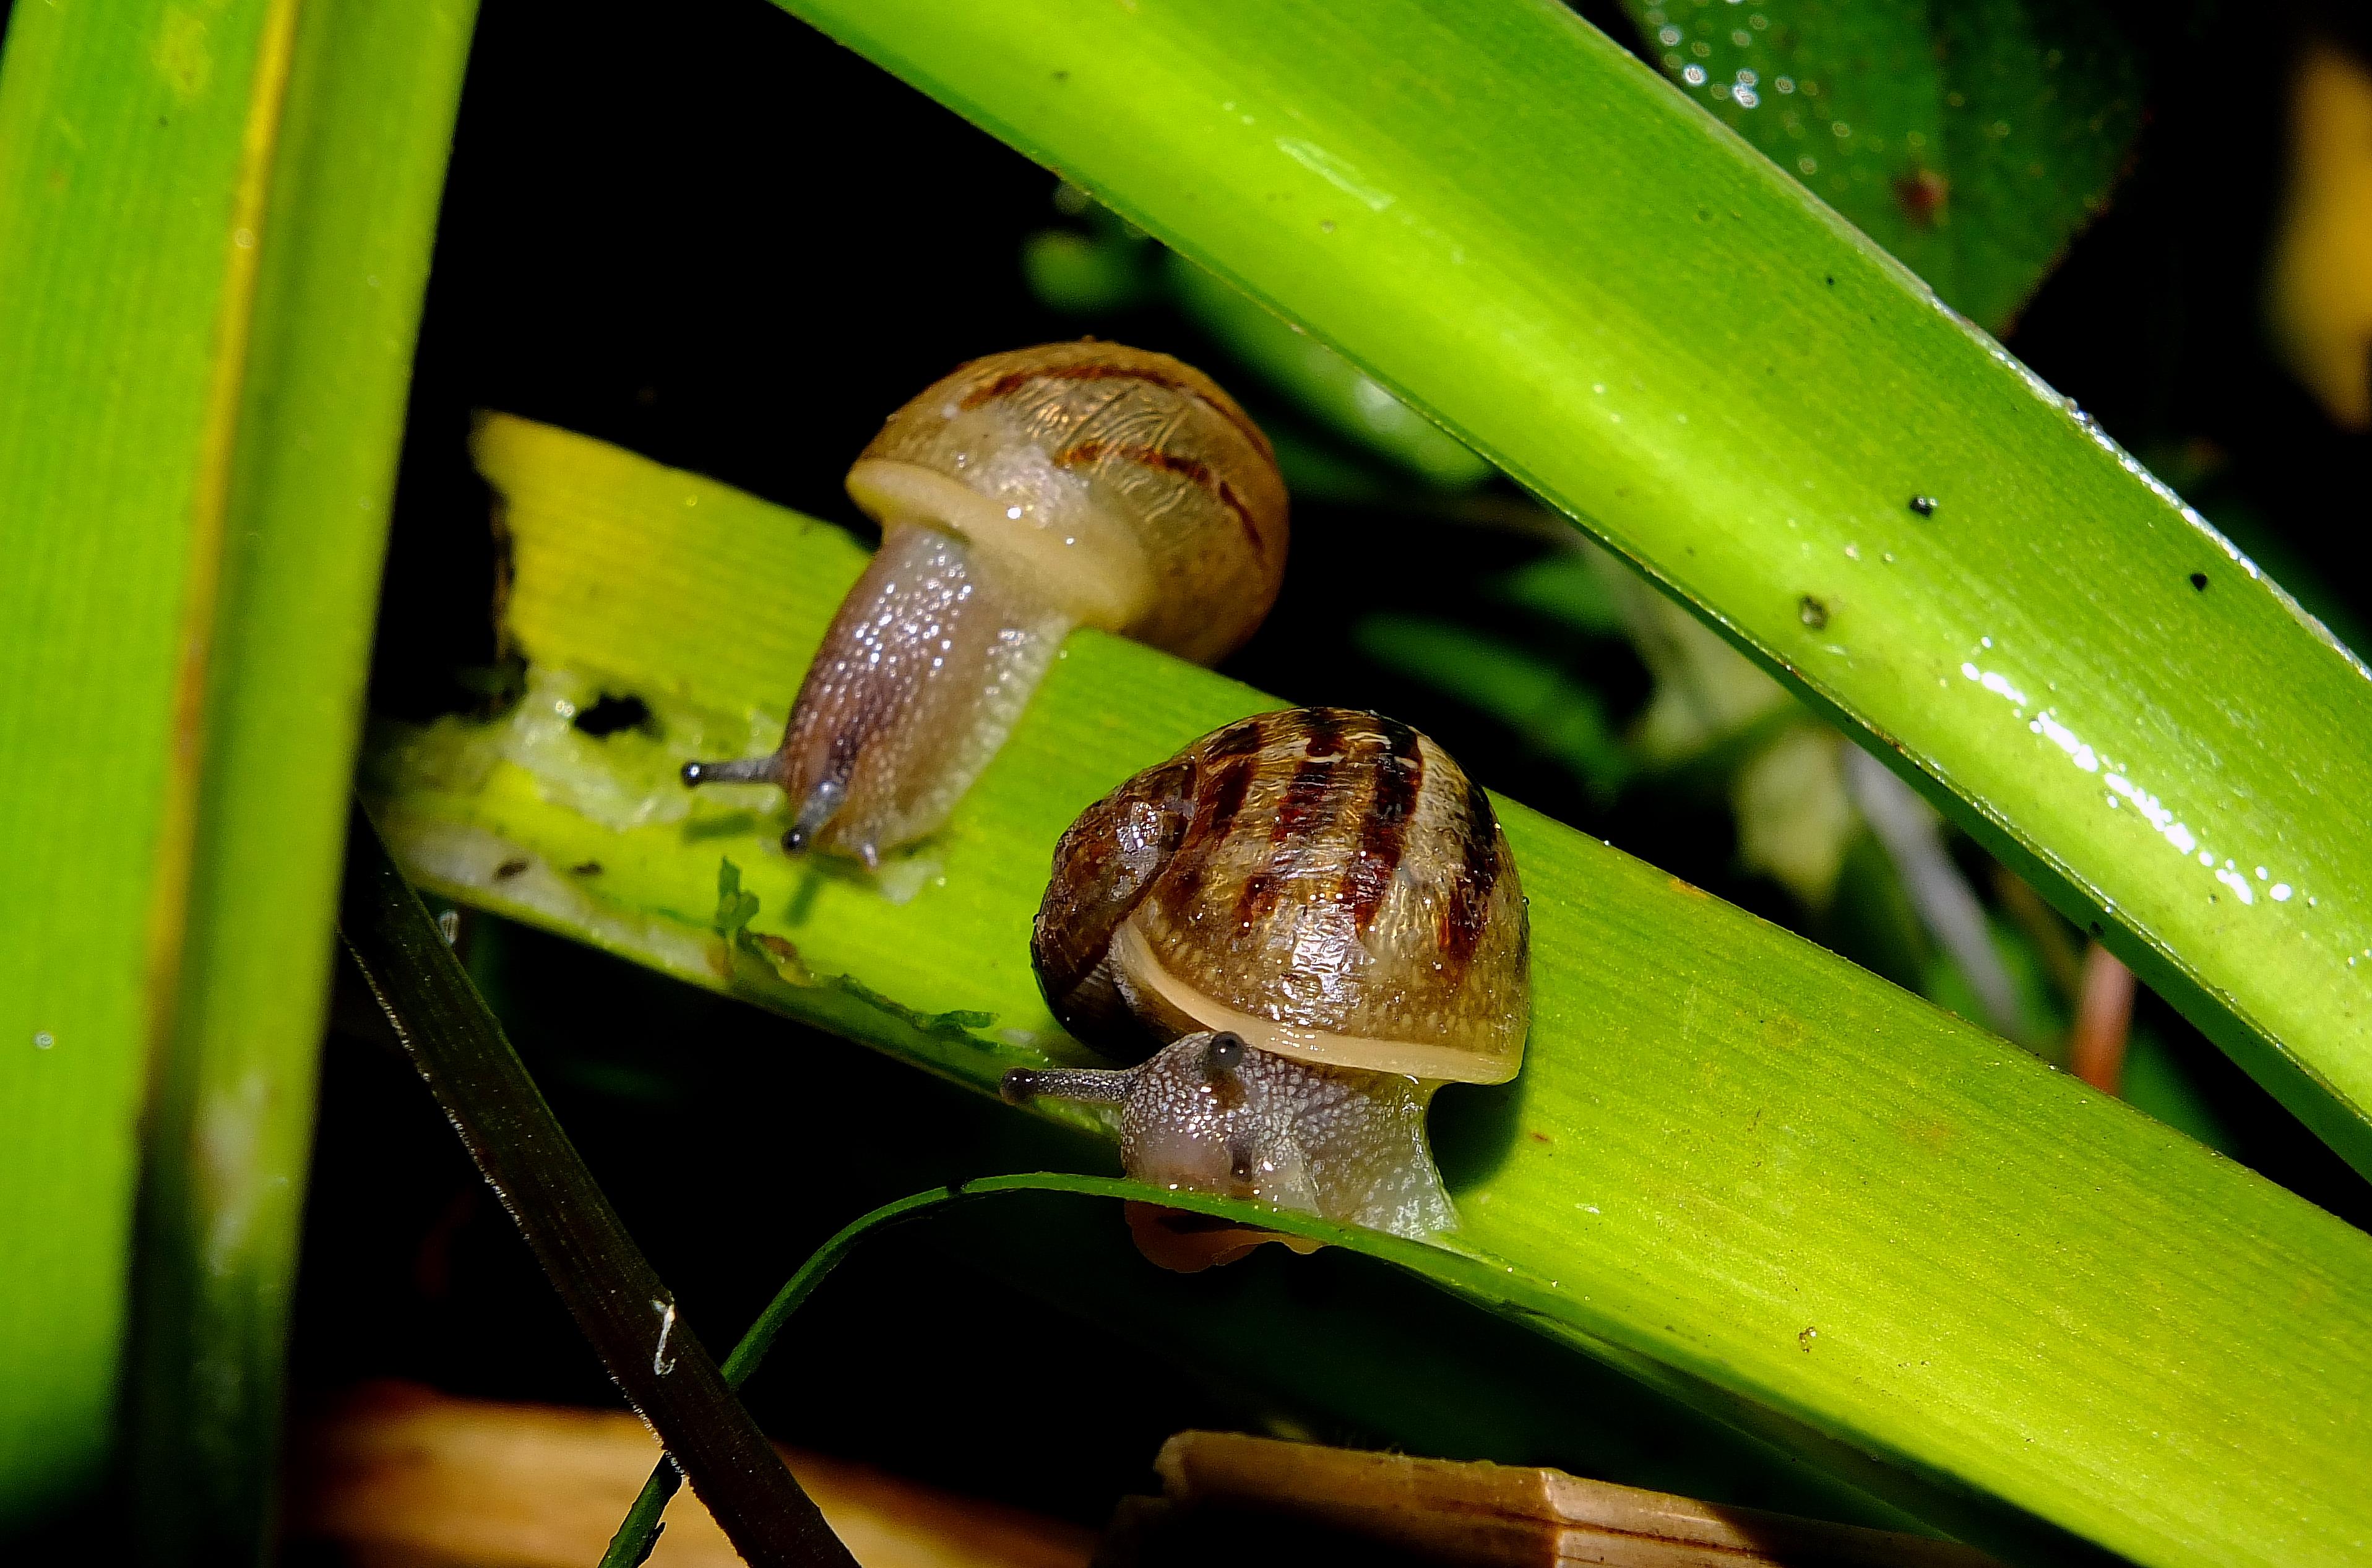
nature, leaf, flower, green, macro, fauna, invertebrate, close up, snail, animals, naturaleza, snails, ggl1, gaby1, xovesphoto, animales, caracoles, gphoto, fujifilmxs1, macro photography, plant stem, snails and slugs